Apthamitra

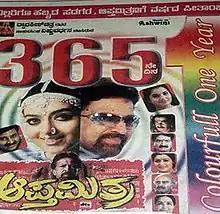
Promotional poster

Apthamitra is a 2004 Indian Kannada-language Psychological horror film written and directed by P. Vasu and produced by Dwarakish. The film stars Vishnuvardhan, Soundarya and Ramesh in the lead roles, while Prema, Avinash and Dwarakish appear in supporting roles. It marks posthumous film for Soundarya in Kannada, released after her death on 17 April 2004.